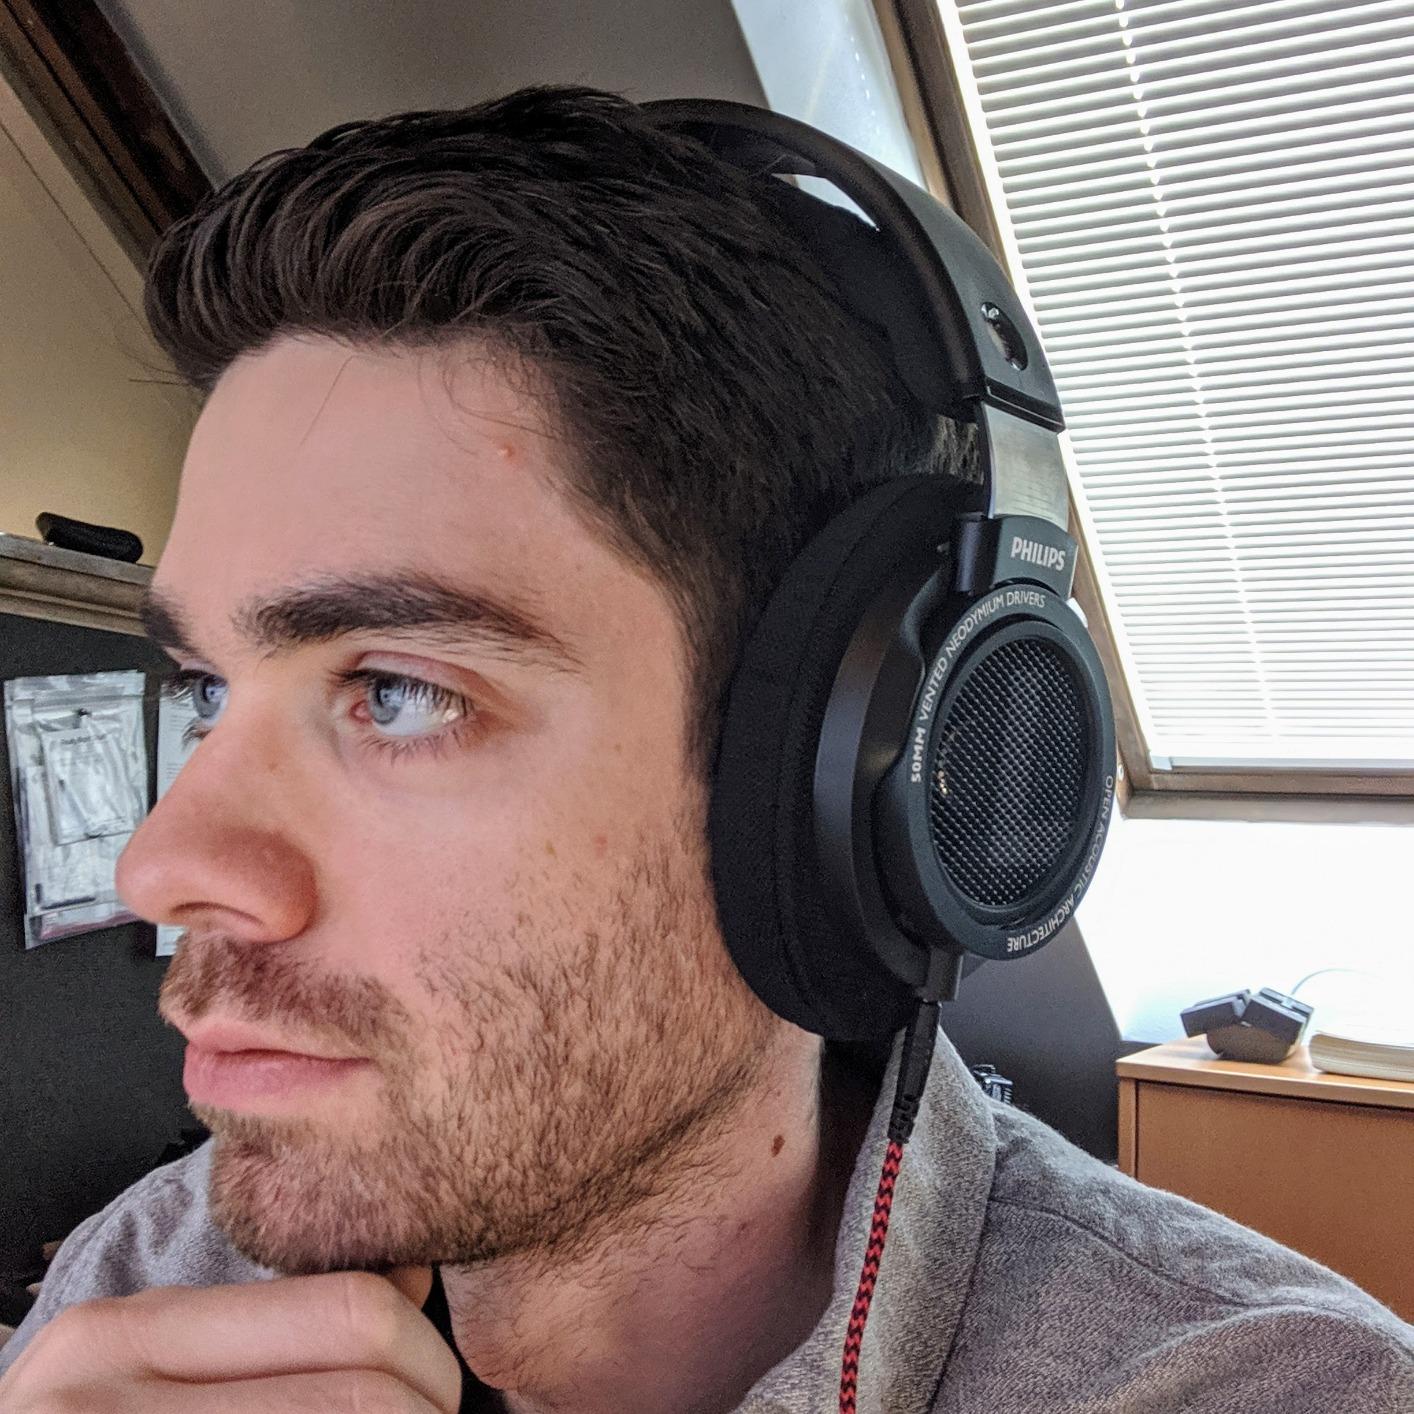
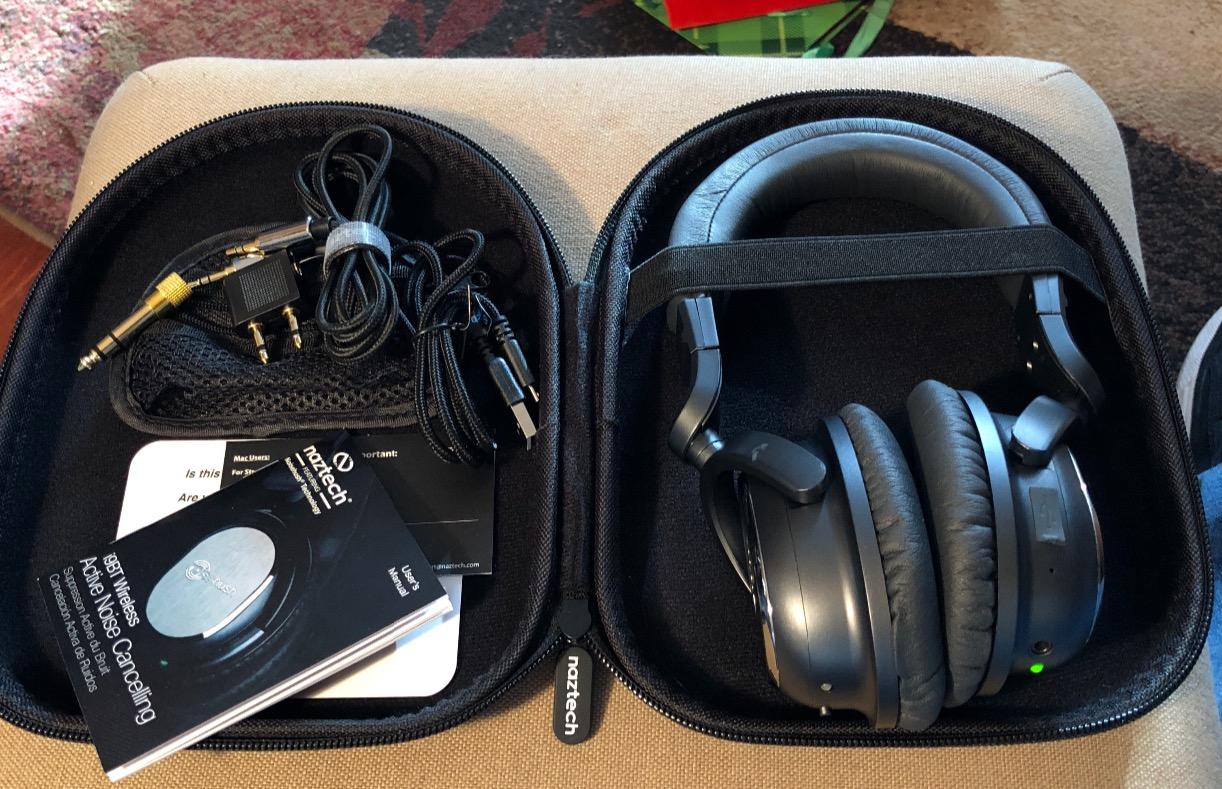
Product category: headphones
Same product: no